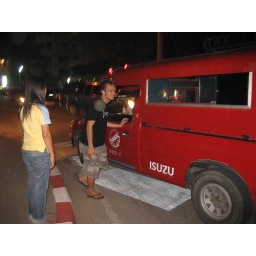
The car we got a ride home in